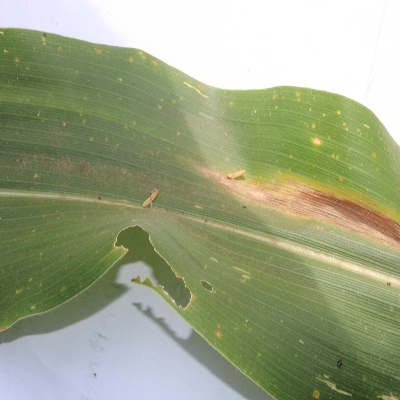
Crop: Maize
Condition: leaf blight